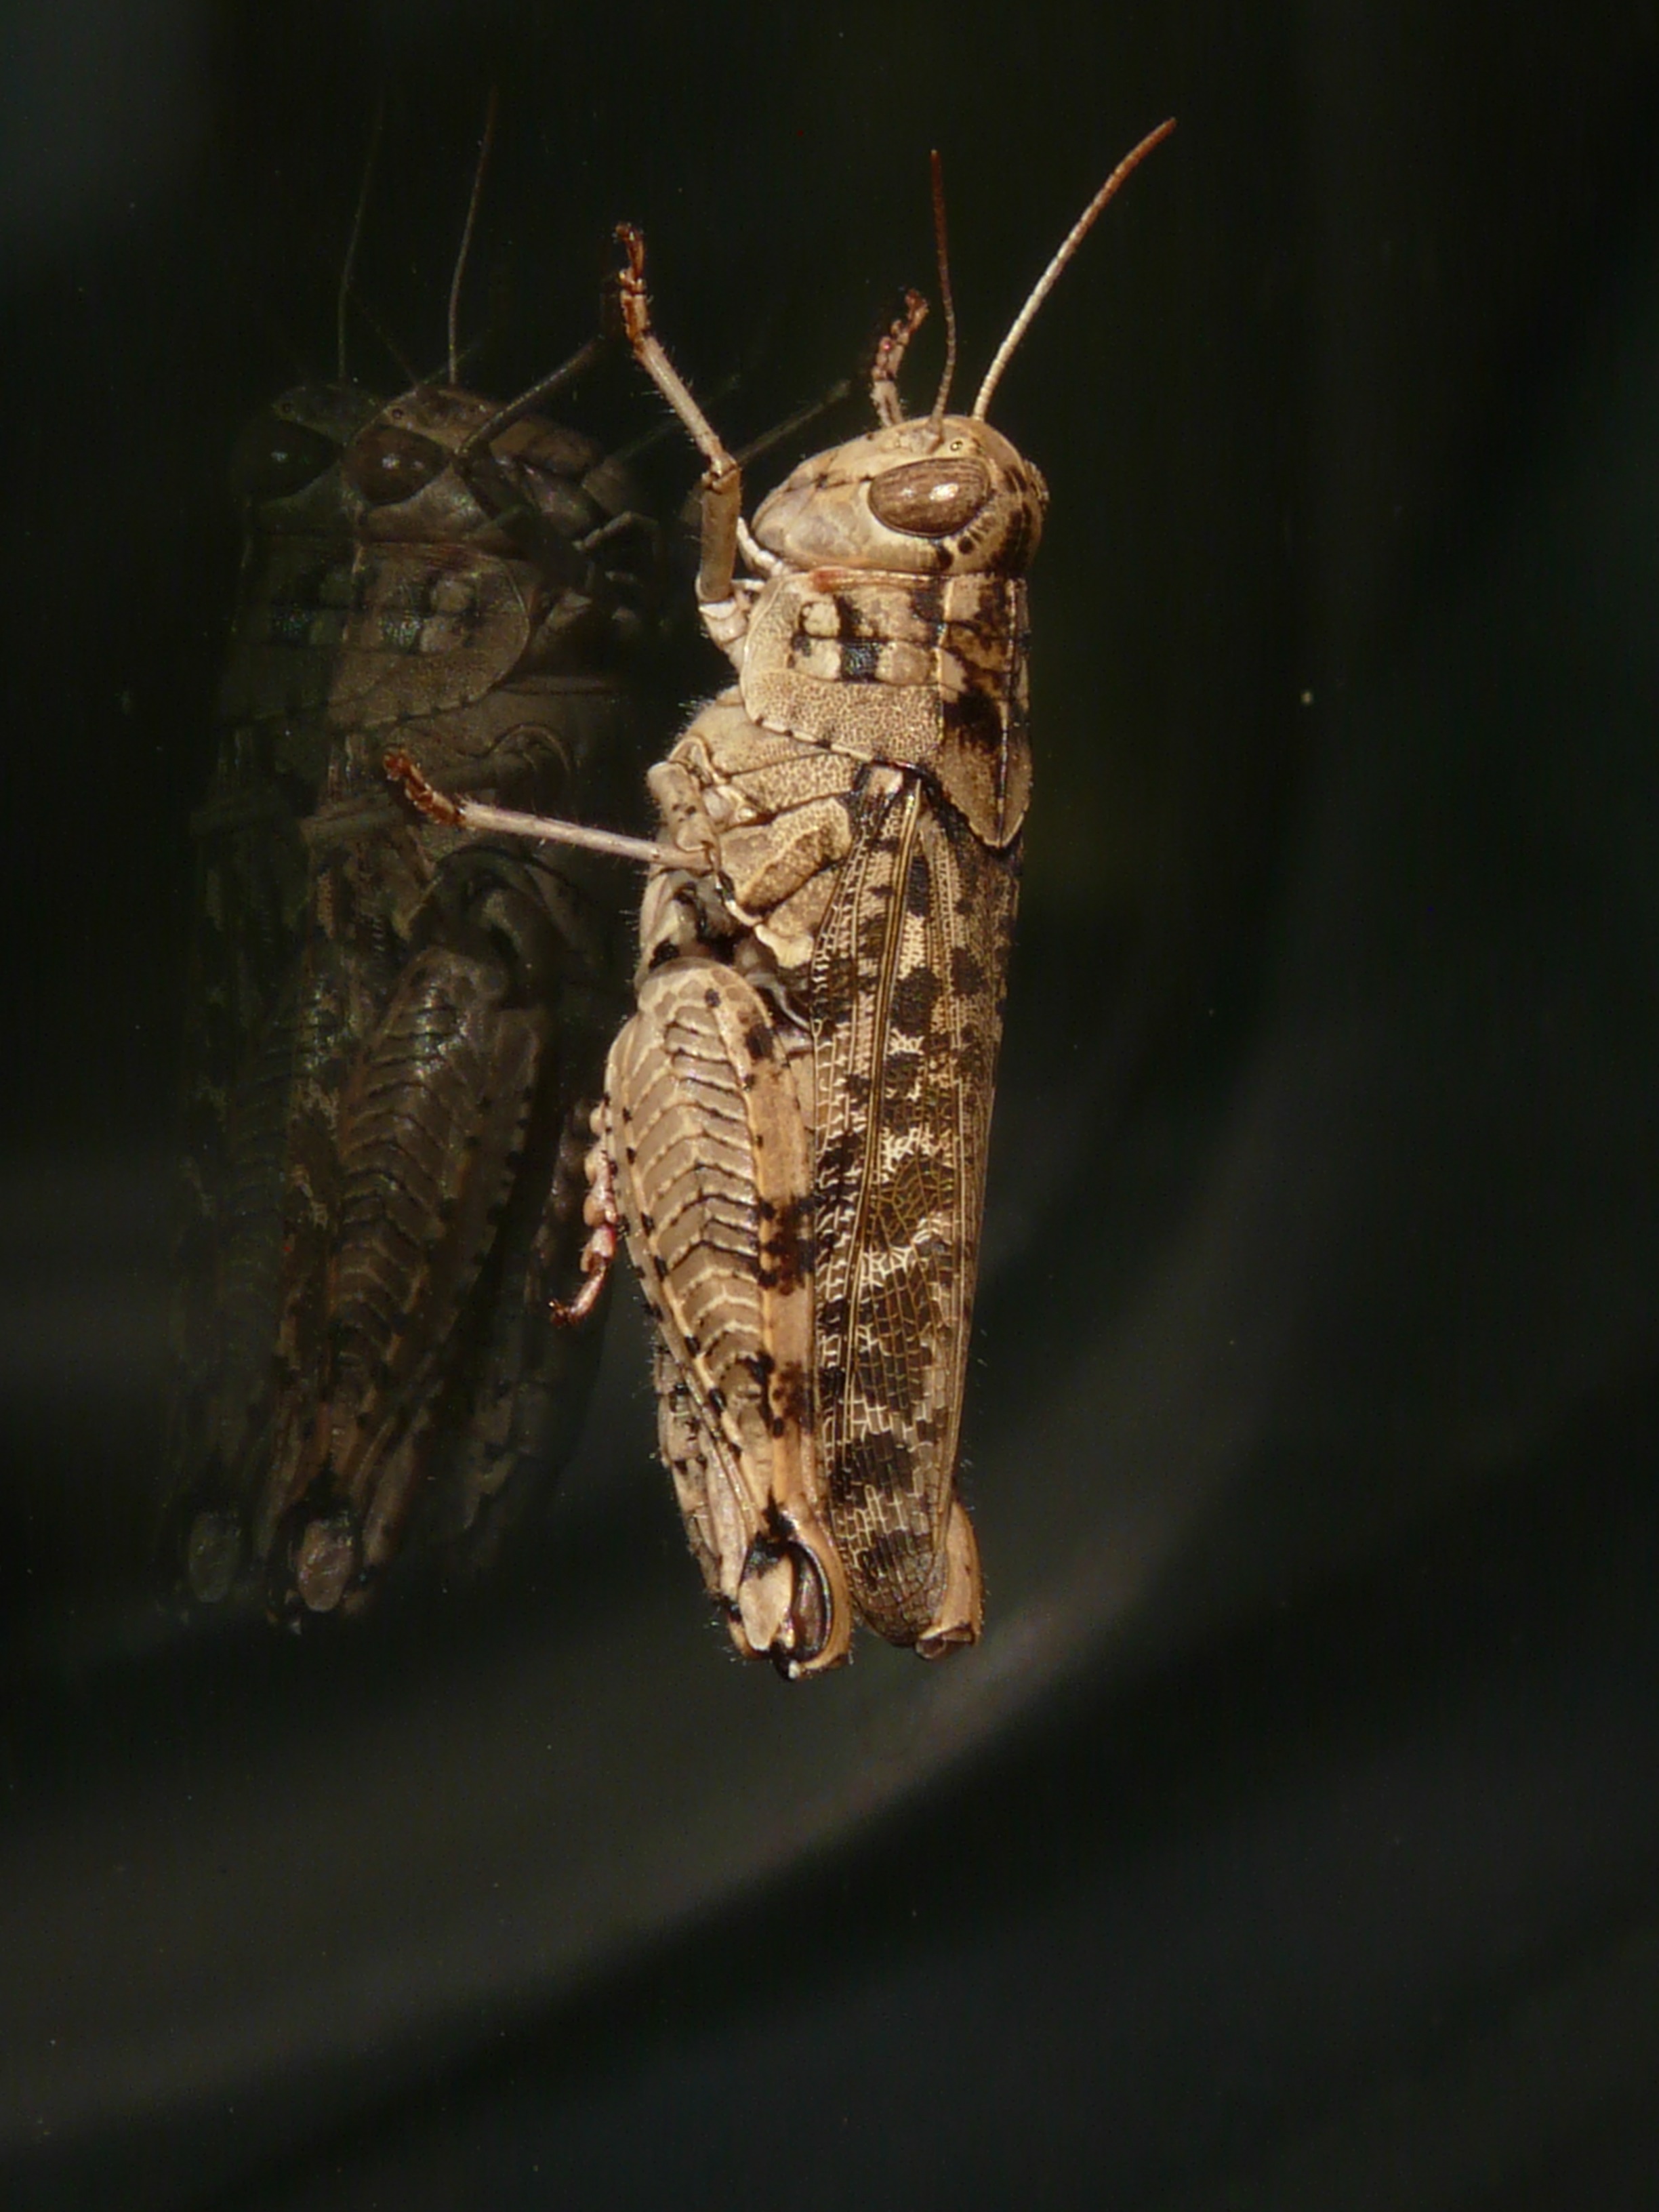
photography, animal, insect, moth, fauna, invertebrate, close up, creature, grasshopper, pterygota, caelifera, acrididae, flight insect, macro photography, arthropod, moths and butterflies, true bugs, italian locust, calliptamus italicus, field grasshopper